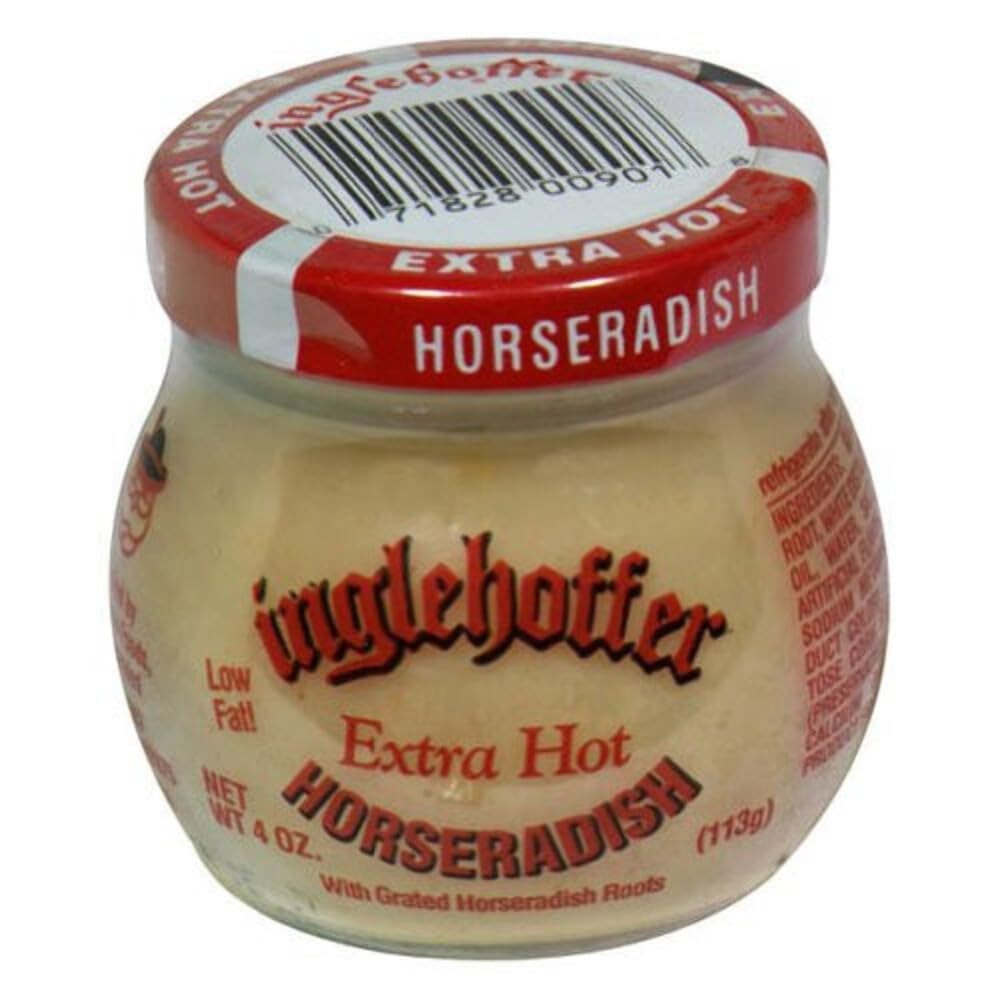
Item Name: Inglehoffer Horseradish X Hot, 4 oz
Bullet Point: Brought to you by Ingle Hoffer
Value: 4.0
Unit: Ounce

Price: 1.82